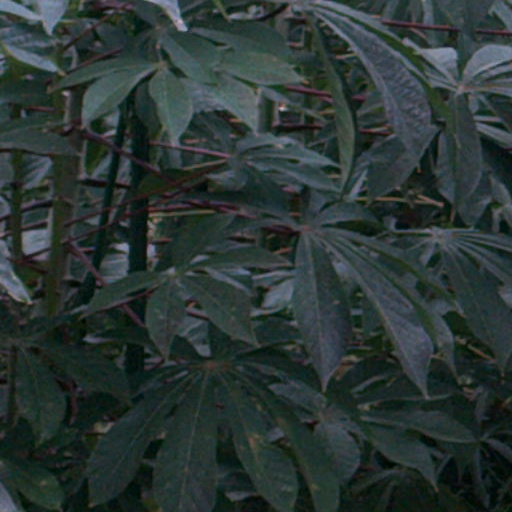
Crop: cassava